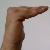
The image shows a hand gesture representing a space in Indian Sign Language.